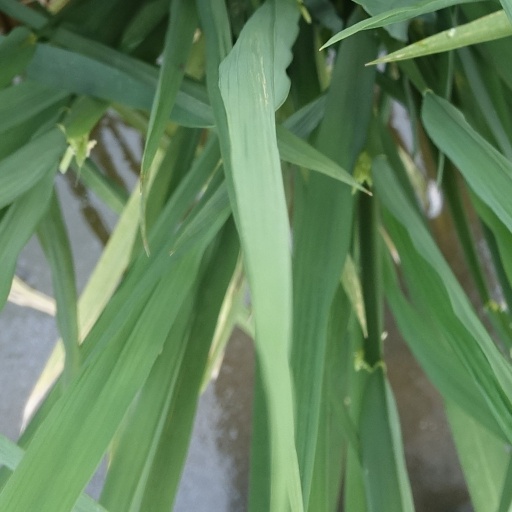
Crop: rice